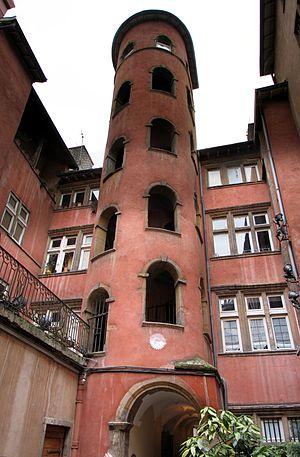
L’histoire urbaine de Lyon permet de retracer les formes que prend l’occupation humaine du site au cours de l'histoire de la ville.
Cet article recense les traboules de Lyon, en France. Une traboule est un passage reliant des cours d'immeubles et qui permet de se rendre d'une rue à une autre.
Les traboules sont des passages piétons à travers des cours d'immeuble qui permettent de se rendre d'une rue à une autre dans certaines villes françaises. Les plus connues sont à Lyon. Mais elles se trouvent aussi à Villefranche-sur-Saône, Mâcon, Chambéry, Saint-Étienne, Louhans, Chalon-sur-Saône, Grenoble, Schiltigheim, Vienne, Tournus ou encore Lavoûte-Chilhac.
Cet article recense les timbres de France émis en 2001 par La Poste.